The Cure (song)

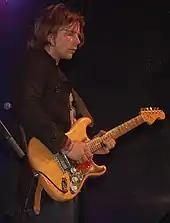
Lukas Nelson playing guitar in a black T-shirt and bandana.

Gaga co-wrote "The Cure" with Blair, Lukas Nelson, Mark Nilan and Nick Monson, while it was produced by the singer with Monson and relatively unknown duo, Detroit City. The duo had submitted their material to Gaga's team, and they were enlisted to produce "The Cure". Sonically the track begins slow; the first verse is backed by finger snaps and an electronic dance beat. An editor from "The Guardian" said that the song "is built off an unadorned R&B rhythm before rising into a pop chorus". It has been described as a midtempo dancehall-inspired synth-pop and pop-soul song. Alexa Camp from "Slant Magazine" compared Gaga's sped up vocals with Justin Bieber's "Sorry" (2015) with the tropical house rhythm. According to the sheet music published at Musicnotes.com, the song is composed in the time signature of common time with a moderate tempo of 100 beats per minute. It is sung in the key of A major with Gaga's vocals spanning from A to E. The song follows a chord progression of Fm–Amaj–Dmaj–E in the verses and Fm–D–E–A in the chorus.